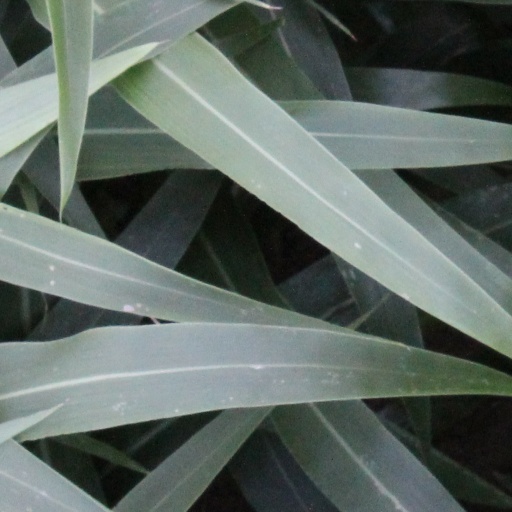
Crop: sorghum